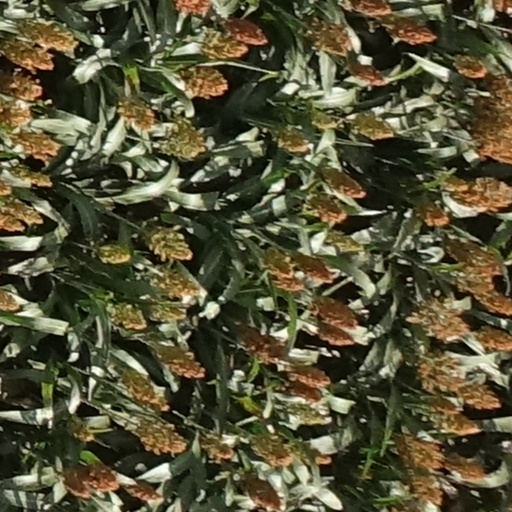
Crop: sorghum